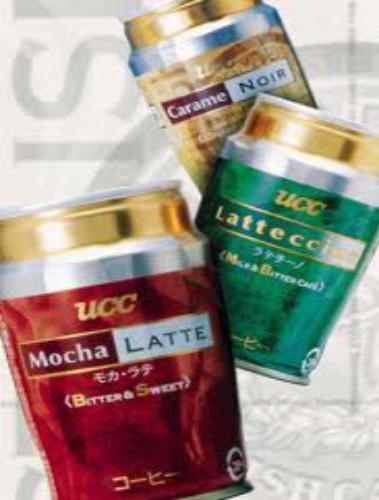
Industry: Food